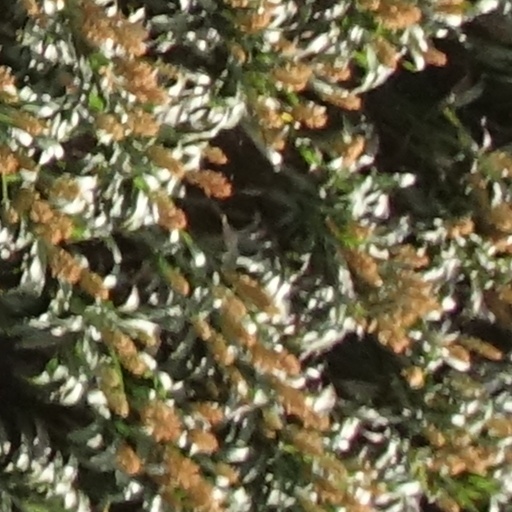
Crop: sorghum